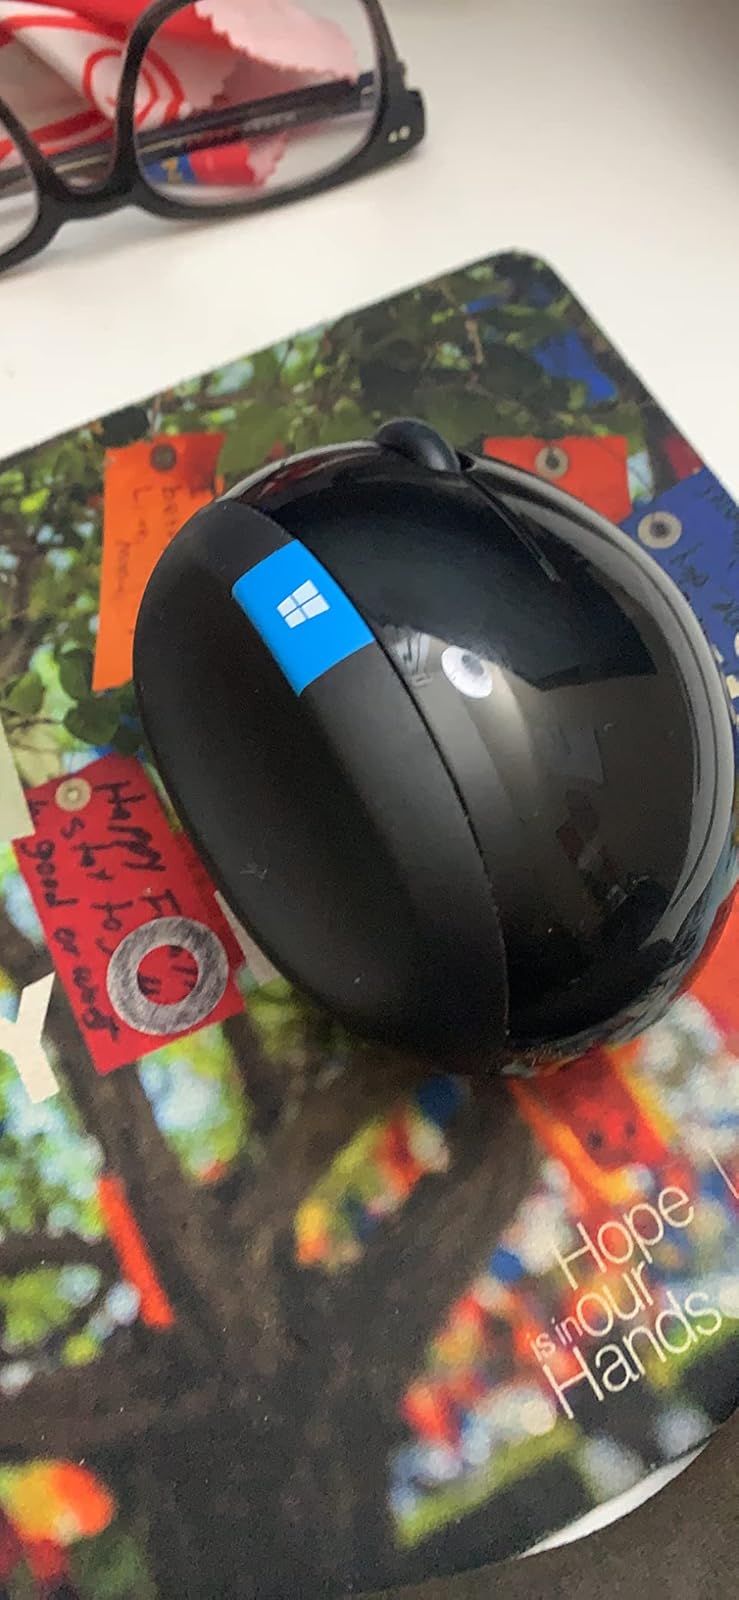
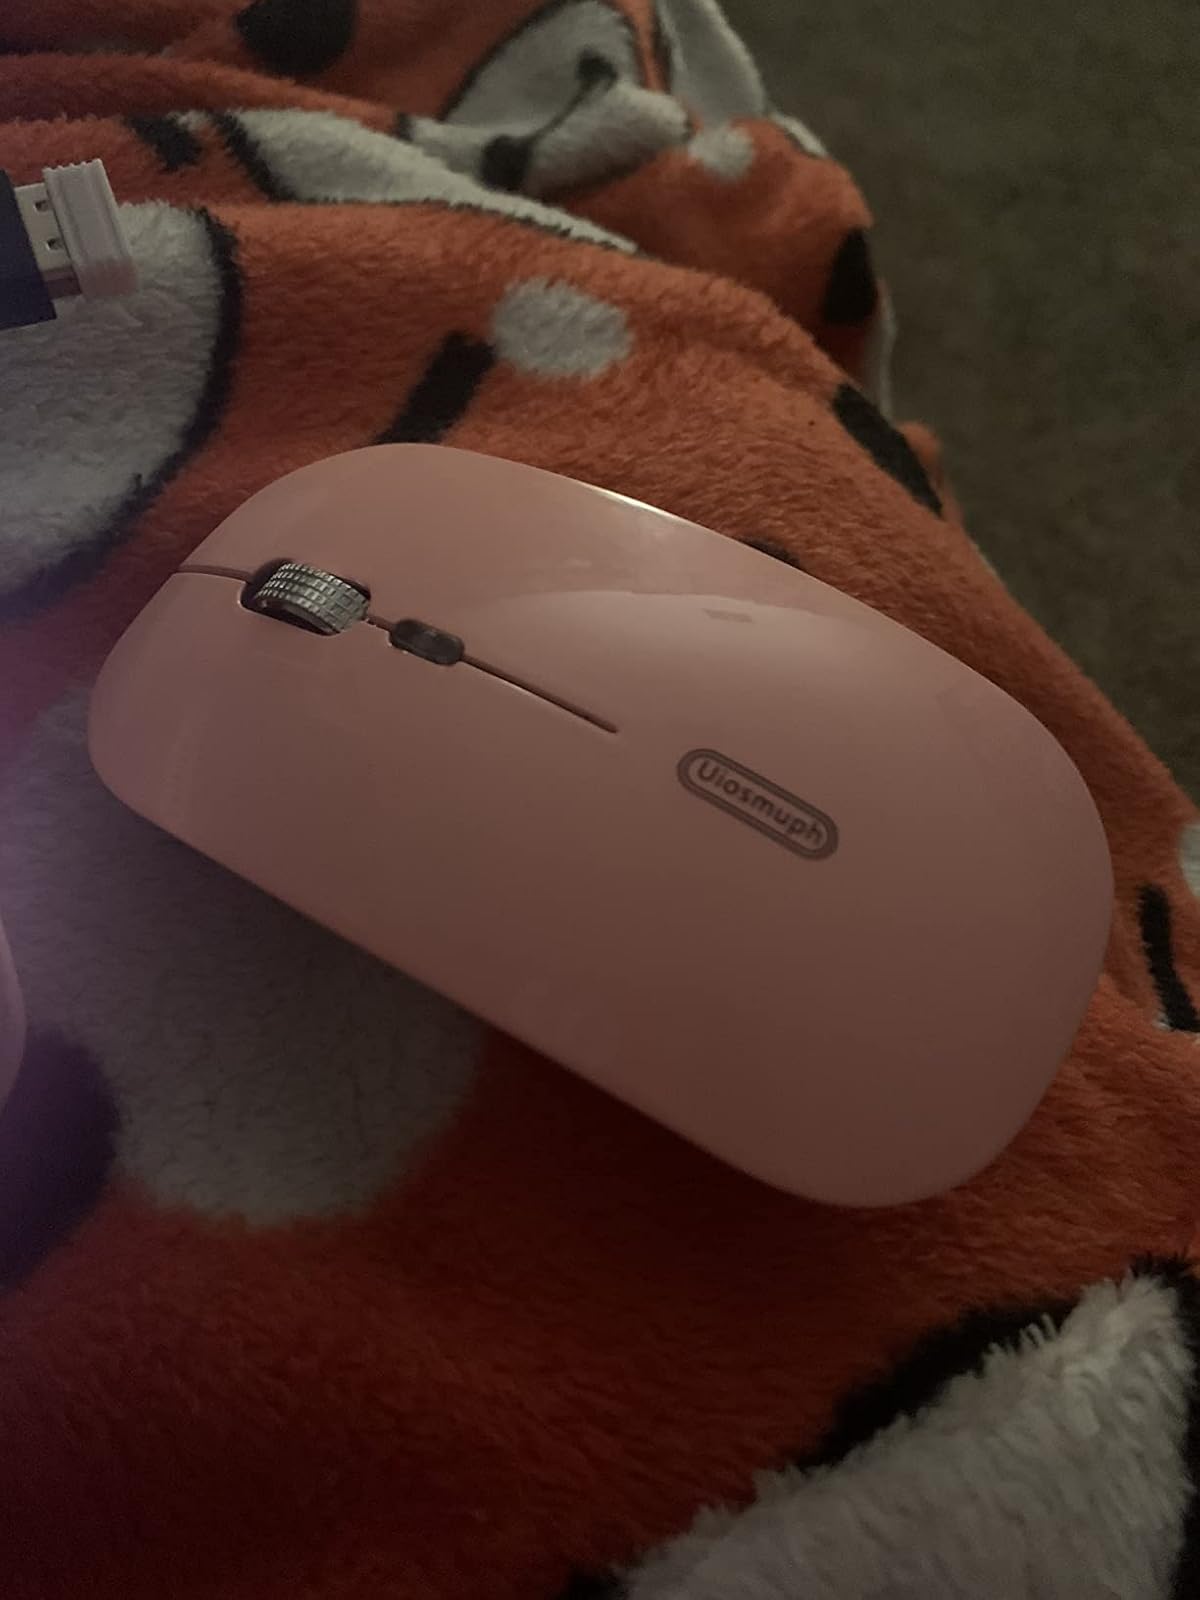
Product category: mouse
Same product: no